Pulmonary aspiration

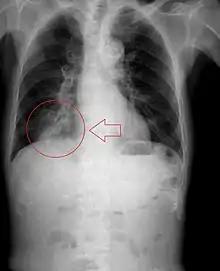
Aspiration pneumonia

Aspiration pneumonia is when bacteria is carried into the respiratory tract via aspiration and subsequently causes an infection of the lung. Any substance or object that is aspirated into the airway has the potential of carrying infectious agents with it into the respiratory tract. It primarily affects older adults and can be especially severe in patients with learning disabilities, or disorders of abnormal swallowing.